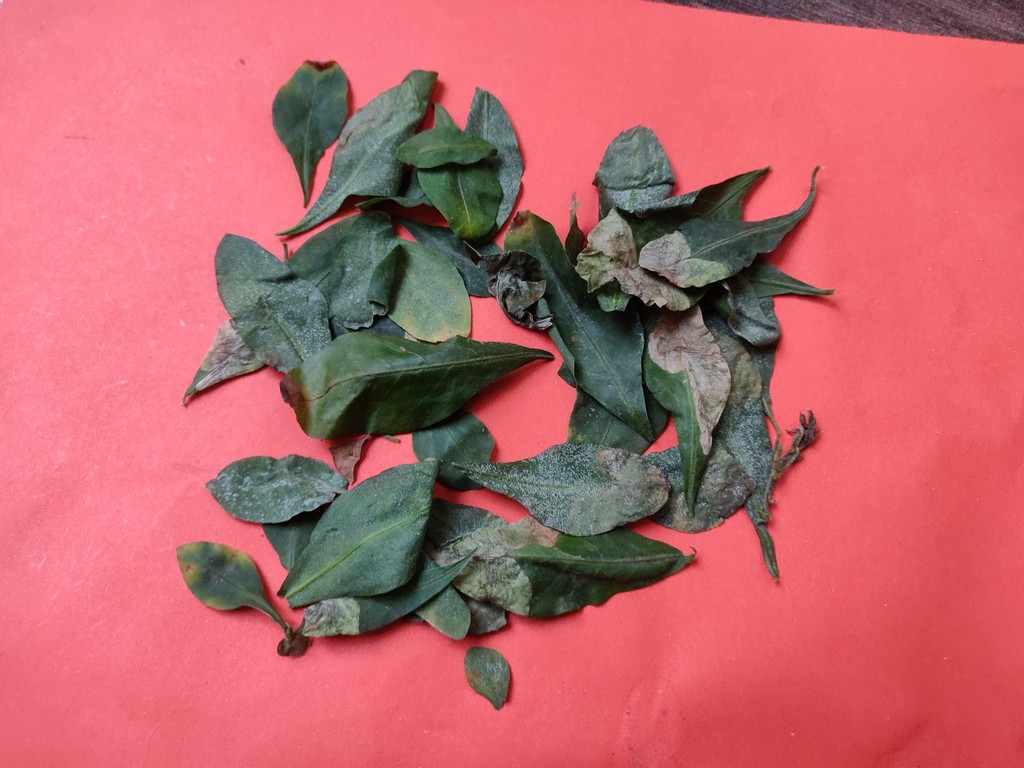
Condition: Unhealthy
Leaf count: multiple
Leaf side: unknown